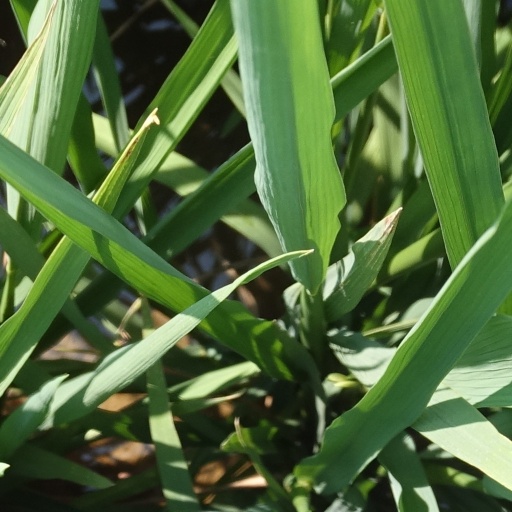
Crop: rice